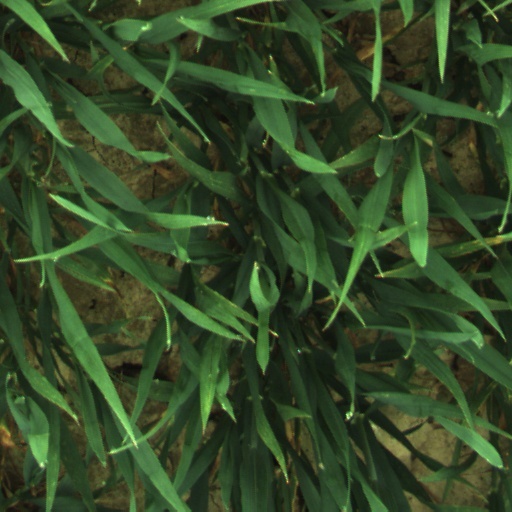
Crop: wheat